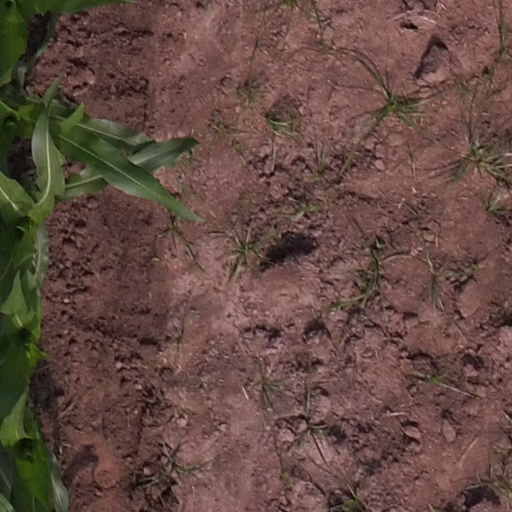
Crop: maize; corn